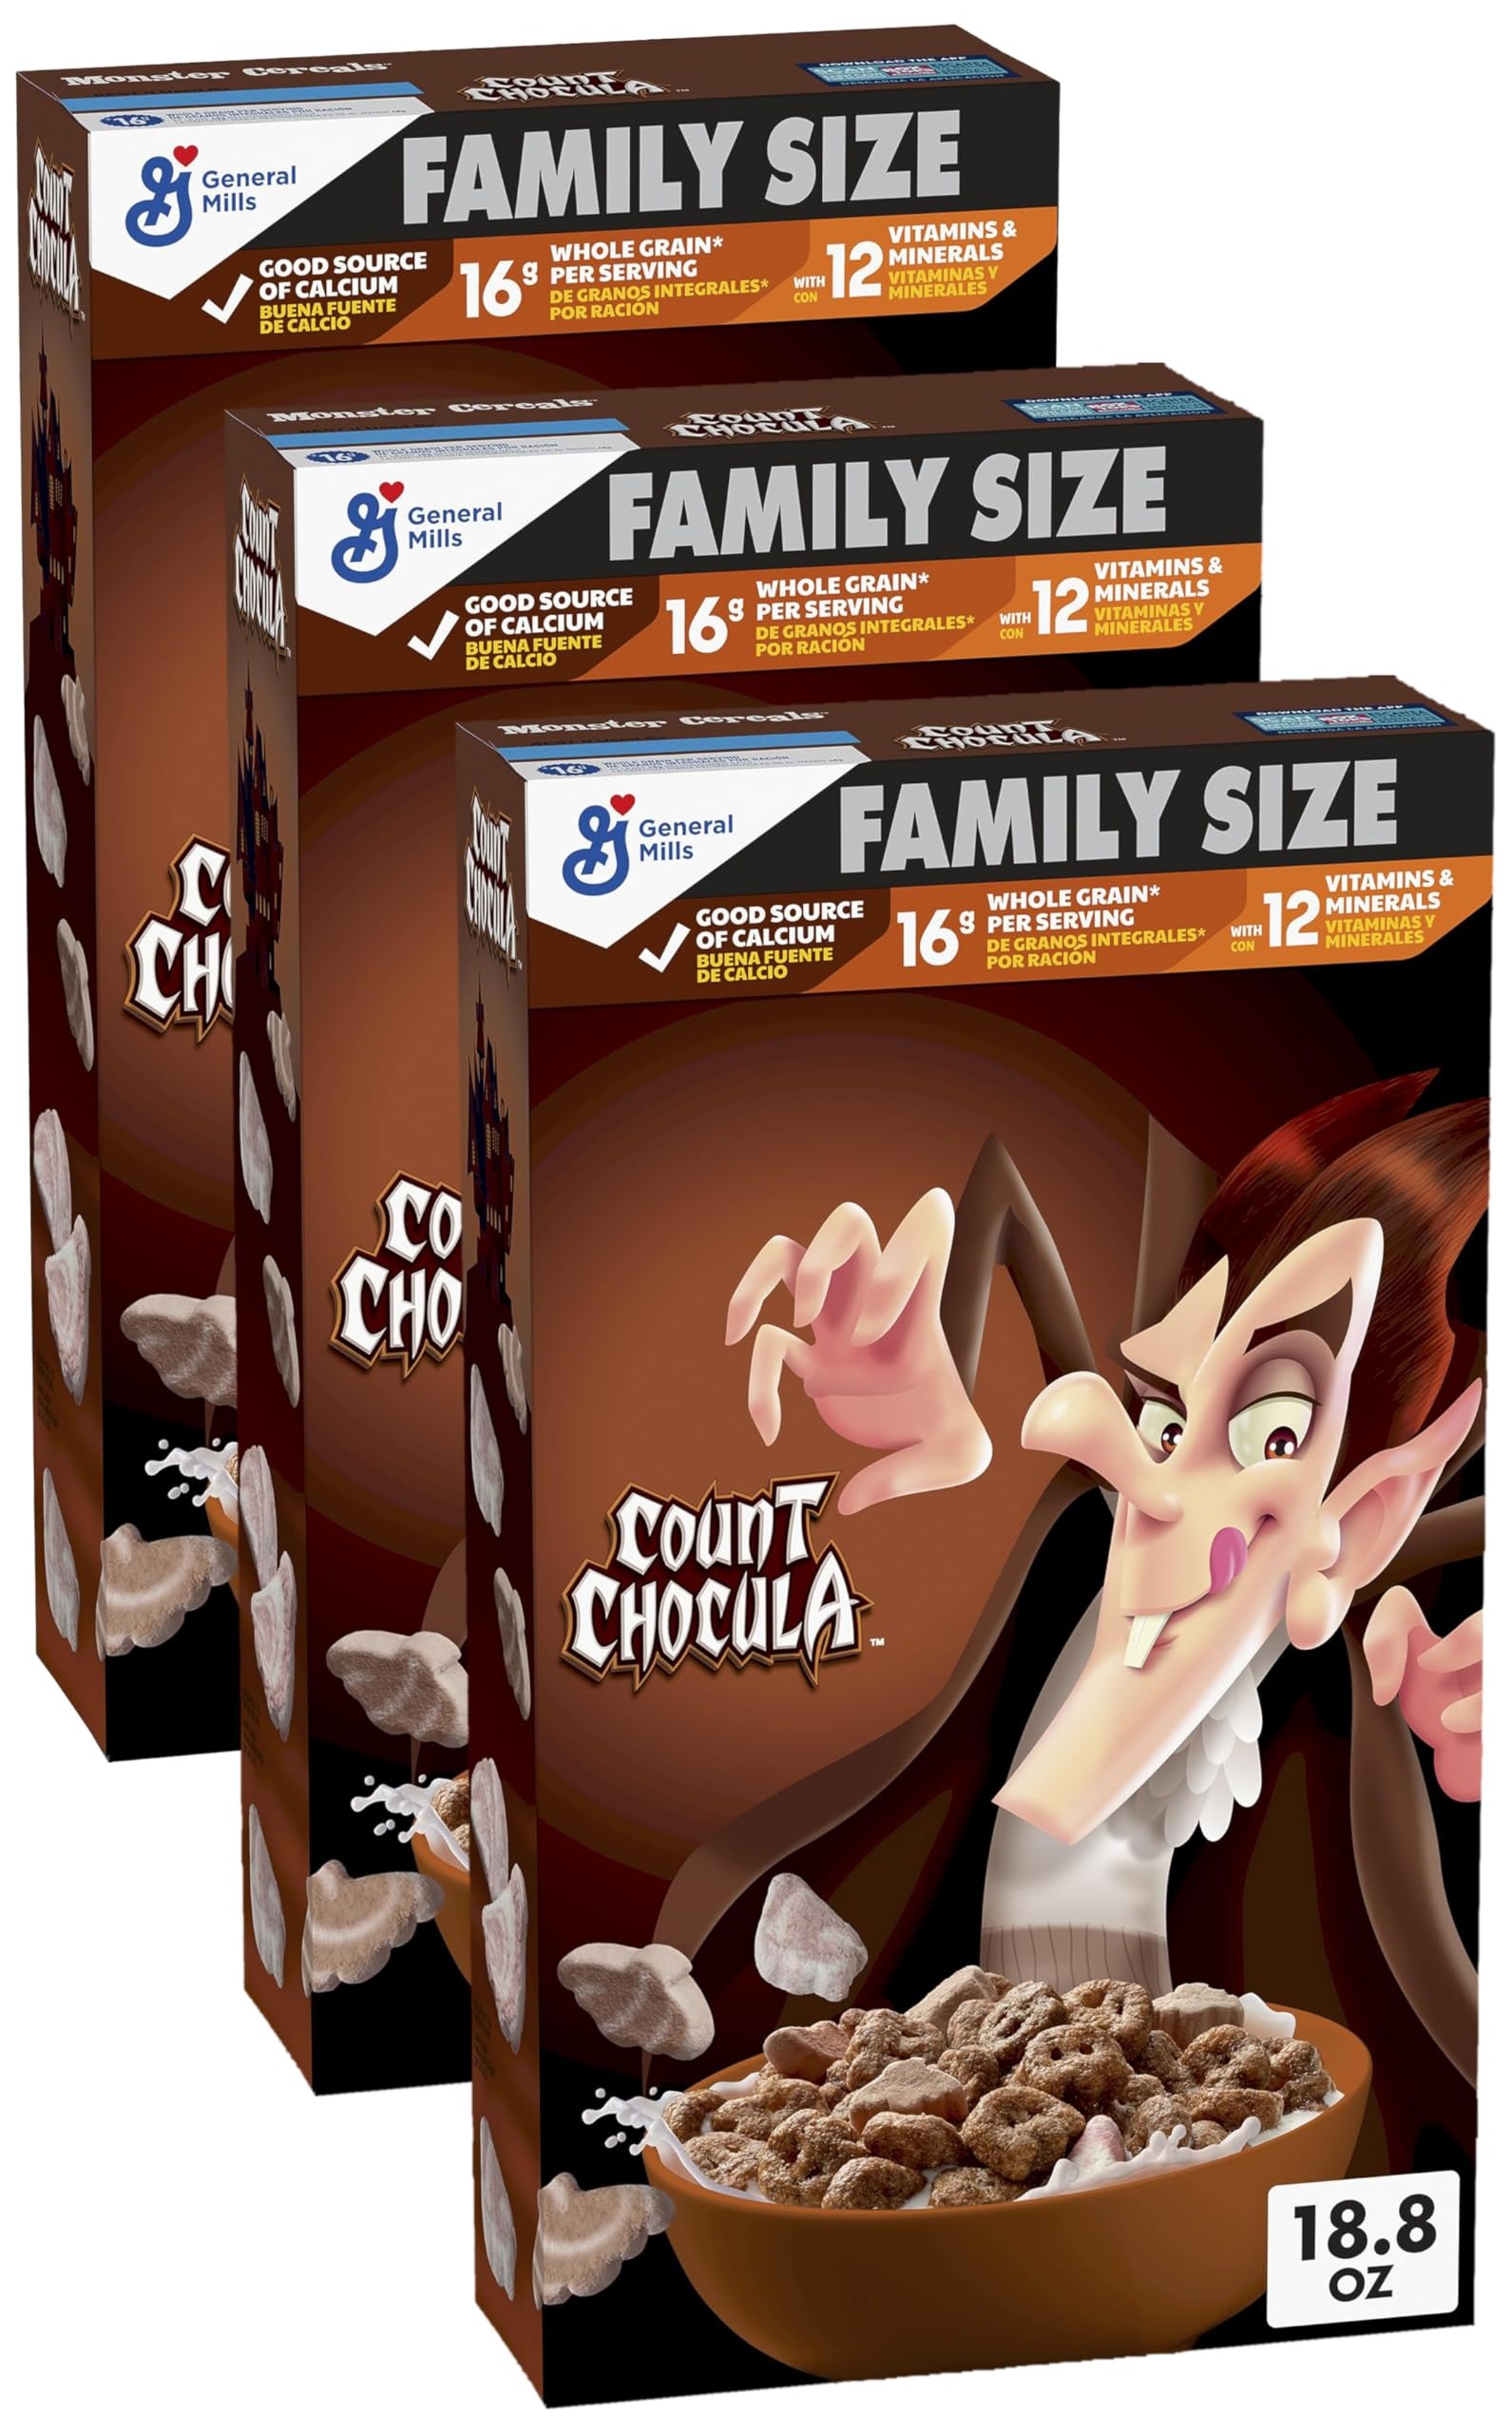
Item Name: General Mills Count Chocula Breakfast Cereal, 18.8 oz Box (Pack of 3)
Bullet Point 1: The information below is per-pack only
Bullet Point 2: CEREAL: Chocolate-flavored frosted cereal with frightfully-fun marshmallows
Bullet Point 3: WHOLE GRAIN: First ingredient is whole grain, plus it's fortified with essential vitamins and minerals
Bullet Point 4: RETRO DESIGN: Classic Count Chocula design to celebrate the 50th anniversary of Monster Cereals
Bullet Point 5: MONSTER MASH EDITION: Special edition box that takes you to the Monster Cereals remake of the Monster Mash song
Bullet Point 6: CONTAINS: 18.8 oz cereal box
Value: 56.4
Unit: Ounce

Price: 9.64